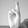
ASL letter: R